Limhamn

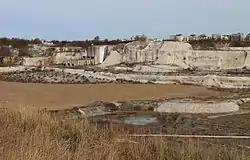
Limhamn limestone quarry

Archeological findings revealed a Stone Age village from the Ertebølle culture at Limhamn. The interpretation of Limhamn's fate in later times diverge. Limhamn is by some held to have been one of the more important fishing villages in Scania, with a population living of the sea and relatively stable in size through the centuries, but this opinion is not undisputed.